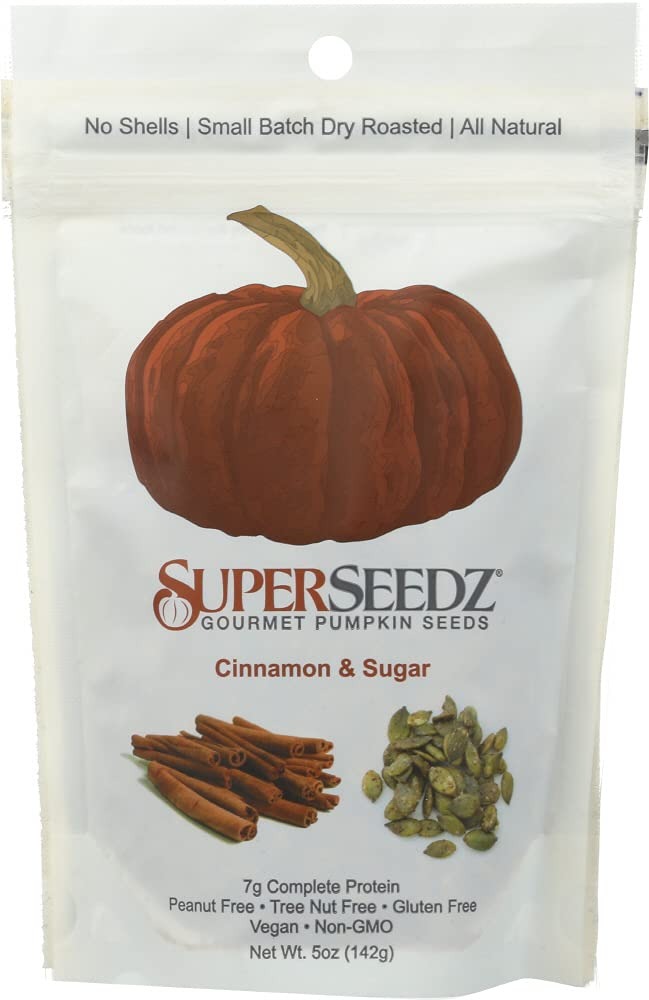
Item Name: Superseedz - Cinnamon & Sugar Pumpkin Seeds - 5 Oz. Bag
Value: 1.0
Unit: Count

Price: 14.935